Pempudu Koothuru

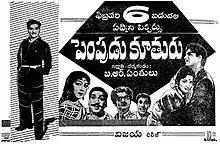
Theatrical release poster

Pempudu Koothuru is a 1963 Indian Telugu-language drama film, produced and directed by B. R. Panthulu. It stars N. T. Rama Rao, Sowcar Janaki, Devika with music composed by T. G. Lingappa. The film was simultaneously made in Kannada as "Saaku Magalu" by the same banner and director.